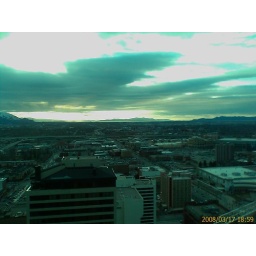
23rd floor of the Wells Fargo building in Salt lake city Ut